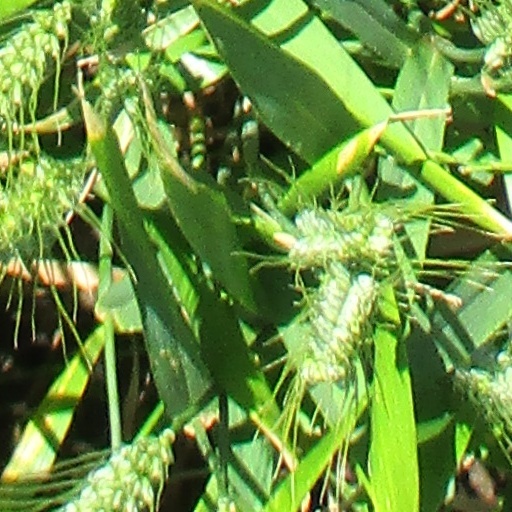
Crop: wheat